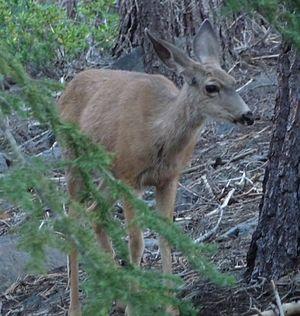
Les cratères de Mono-Inyo sont une chaîne volcanique qui s'étend sur quarante kilomètres du nord au sud, depuis Mono Lake jusqu'à Mammoth Mountain, au sein du comté de Mono, dans l'Est de l'État américain de Californie. Le champ volcanique de Mono Lake forme l'extrémité septentrionale de la chaîne et consiste en deux îles volcaniques dans le lac et un cône sur sa rive nord-ouest. La majeure partie des cratères de Mono, qui constituent l'essentiel de la partie septentrionale de la chaîne, sont des volcans phréato-magmatiques qui ont, depuis leur formation, été surmontés par des dômes de rhyolite et des coulées de lave. Les cratères d'Inyo constituent l'essentiel de la partie méridionale et sont très semblables aux précédents. L'extrémité méridionale de la chaîne, appelée Red Cones, est formée de cratères d'où sortent des fumeroles et de cônes de cendres, autour de Mammoth Mountain.